Amina Helmi

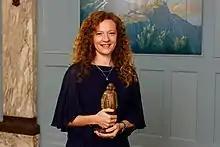
Amina Helmi in 2019

Amina Helmi (6 October 1970) is an Argentine astronomer and professor at the Kapteyn Astronomical Institute at the University of Groningen in the Netherlands.